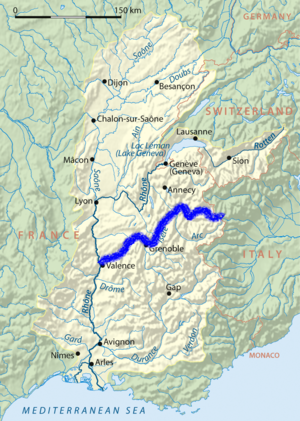
Isère (flod)
Isères tilløb til Rhône
Isère er en 286 km lang flod i regionen Auvergne-Rhône-Alpes i det sydøstlige Frankrig. Floden har sit udspring i Alperne på grænsen til Italien. Den løber ud i Rhône i Pont-de-l'Isère, nogle få km nord for Valence. Flodens øvre dal hedder Tarentaise. Isère har sit udspring i terrænnet over Val d'Isère, hvor smeltevand fra først og fremmest gletsjeren ved navn Sources de l'Isère udgør flodens udspring. Flere andre gletsjere ved Val d'Isére nedenfor for Col d'l'Iseran bidrager til Iséres kraftige vandløb kort efter dens udspring.